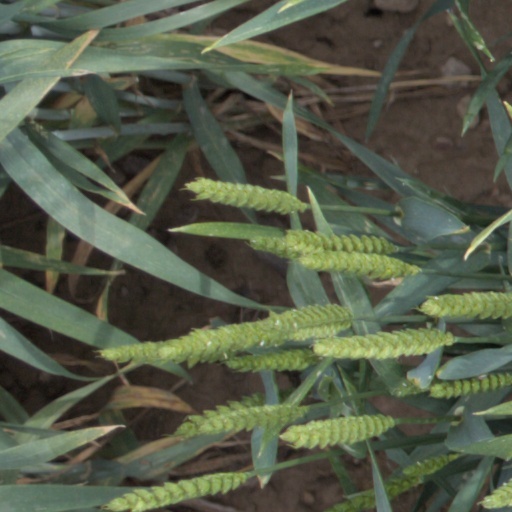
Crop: wheat